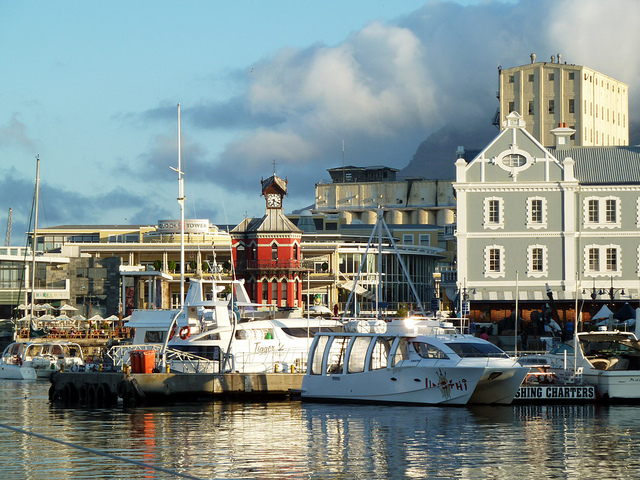
an image of a boat docked in the harbor